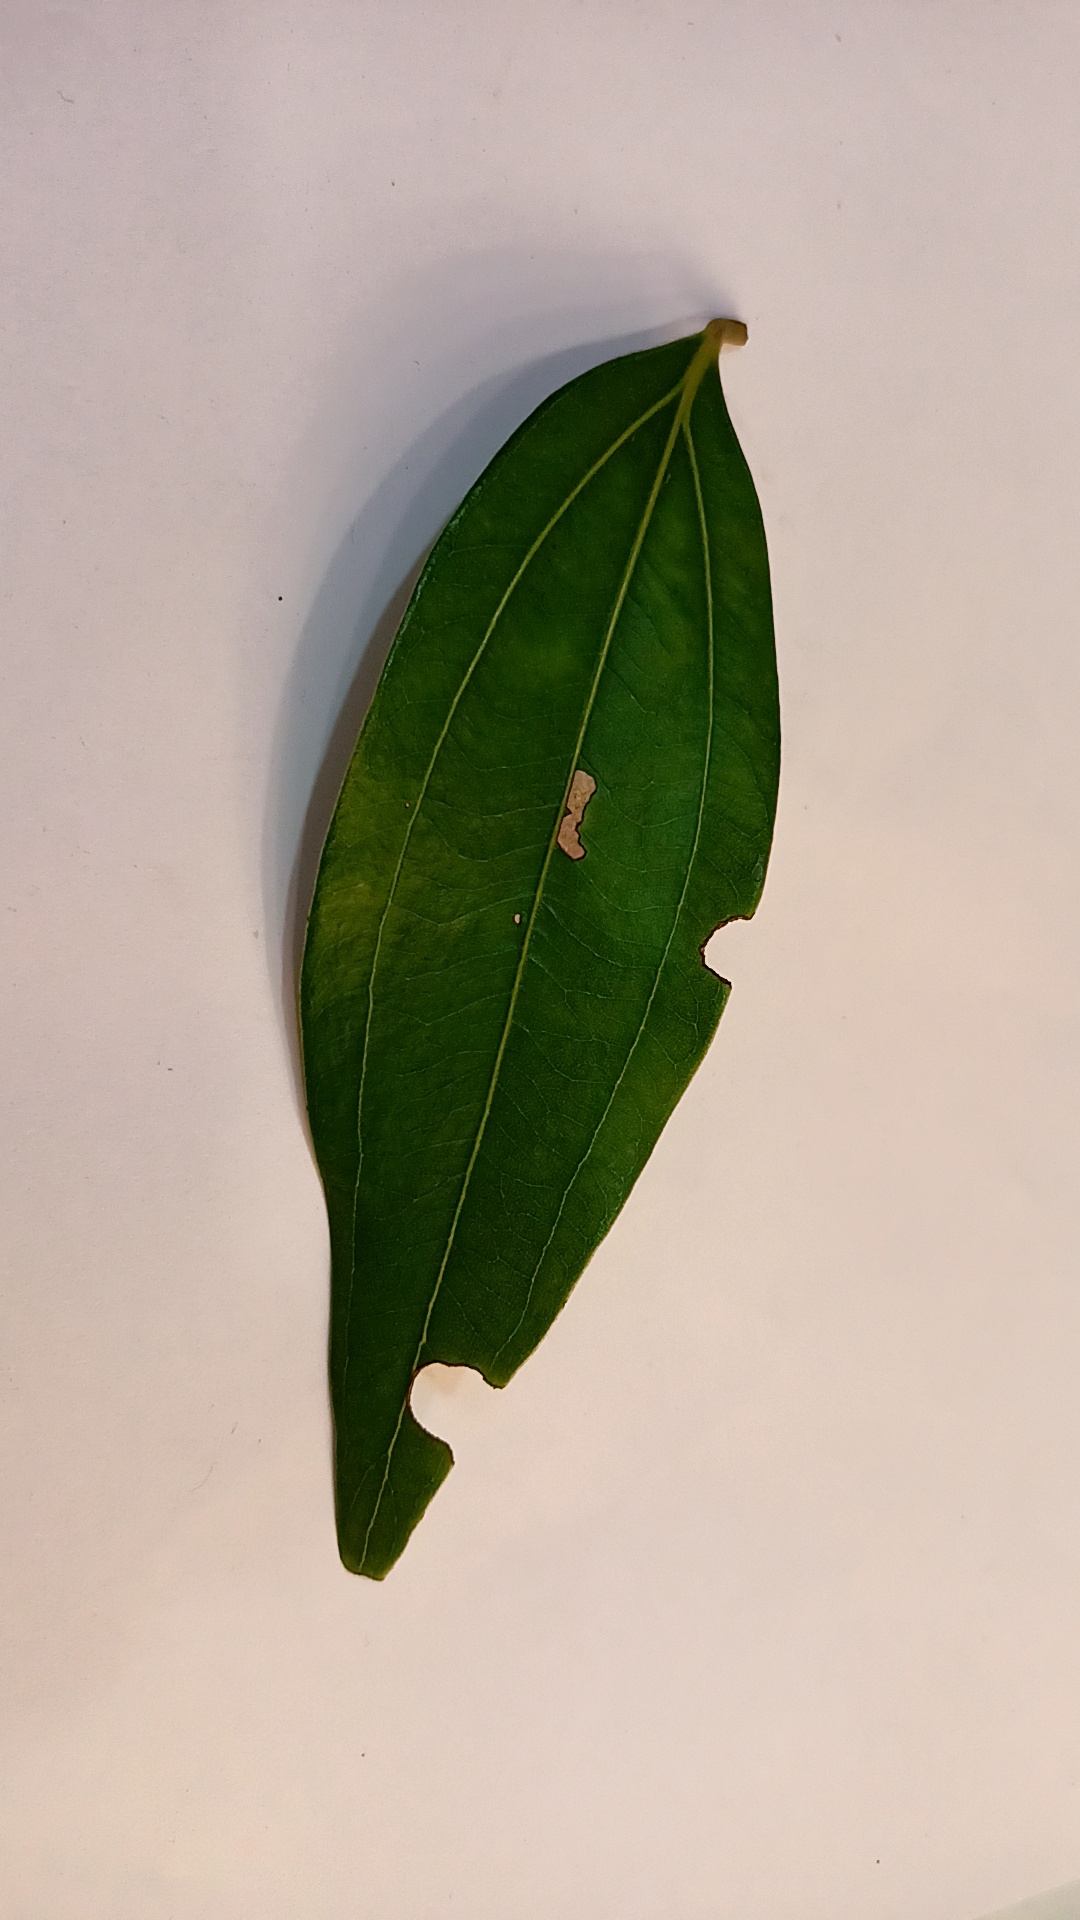
Label: Disease